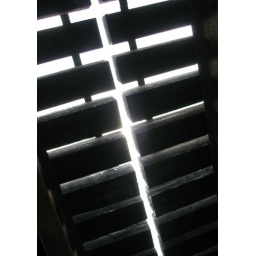
2008 04 20 - Looking up underneath the train bridge at Rouge Park in Toronto, Ontario. April 20, 2008.